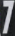
Number: 7